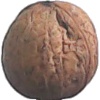
Label: Walnut 1